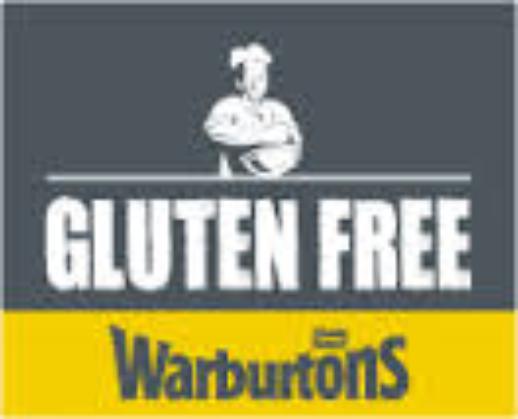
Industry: Food